We Banjo 3

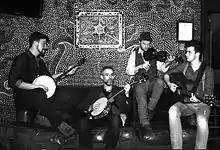
L to R, Martin, Enda, Fergal and David backstage at the House of Blues, Chicago.

"Roots of the Banjo Tree" (2012) – Tony Lawless of "Tradconnect" writes, "A banjo inspired album has never sounded so good, so pleasing to the ear or so inventive in its approach."